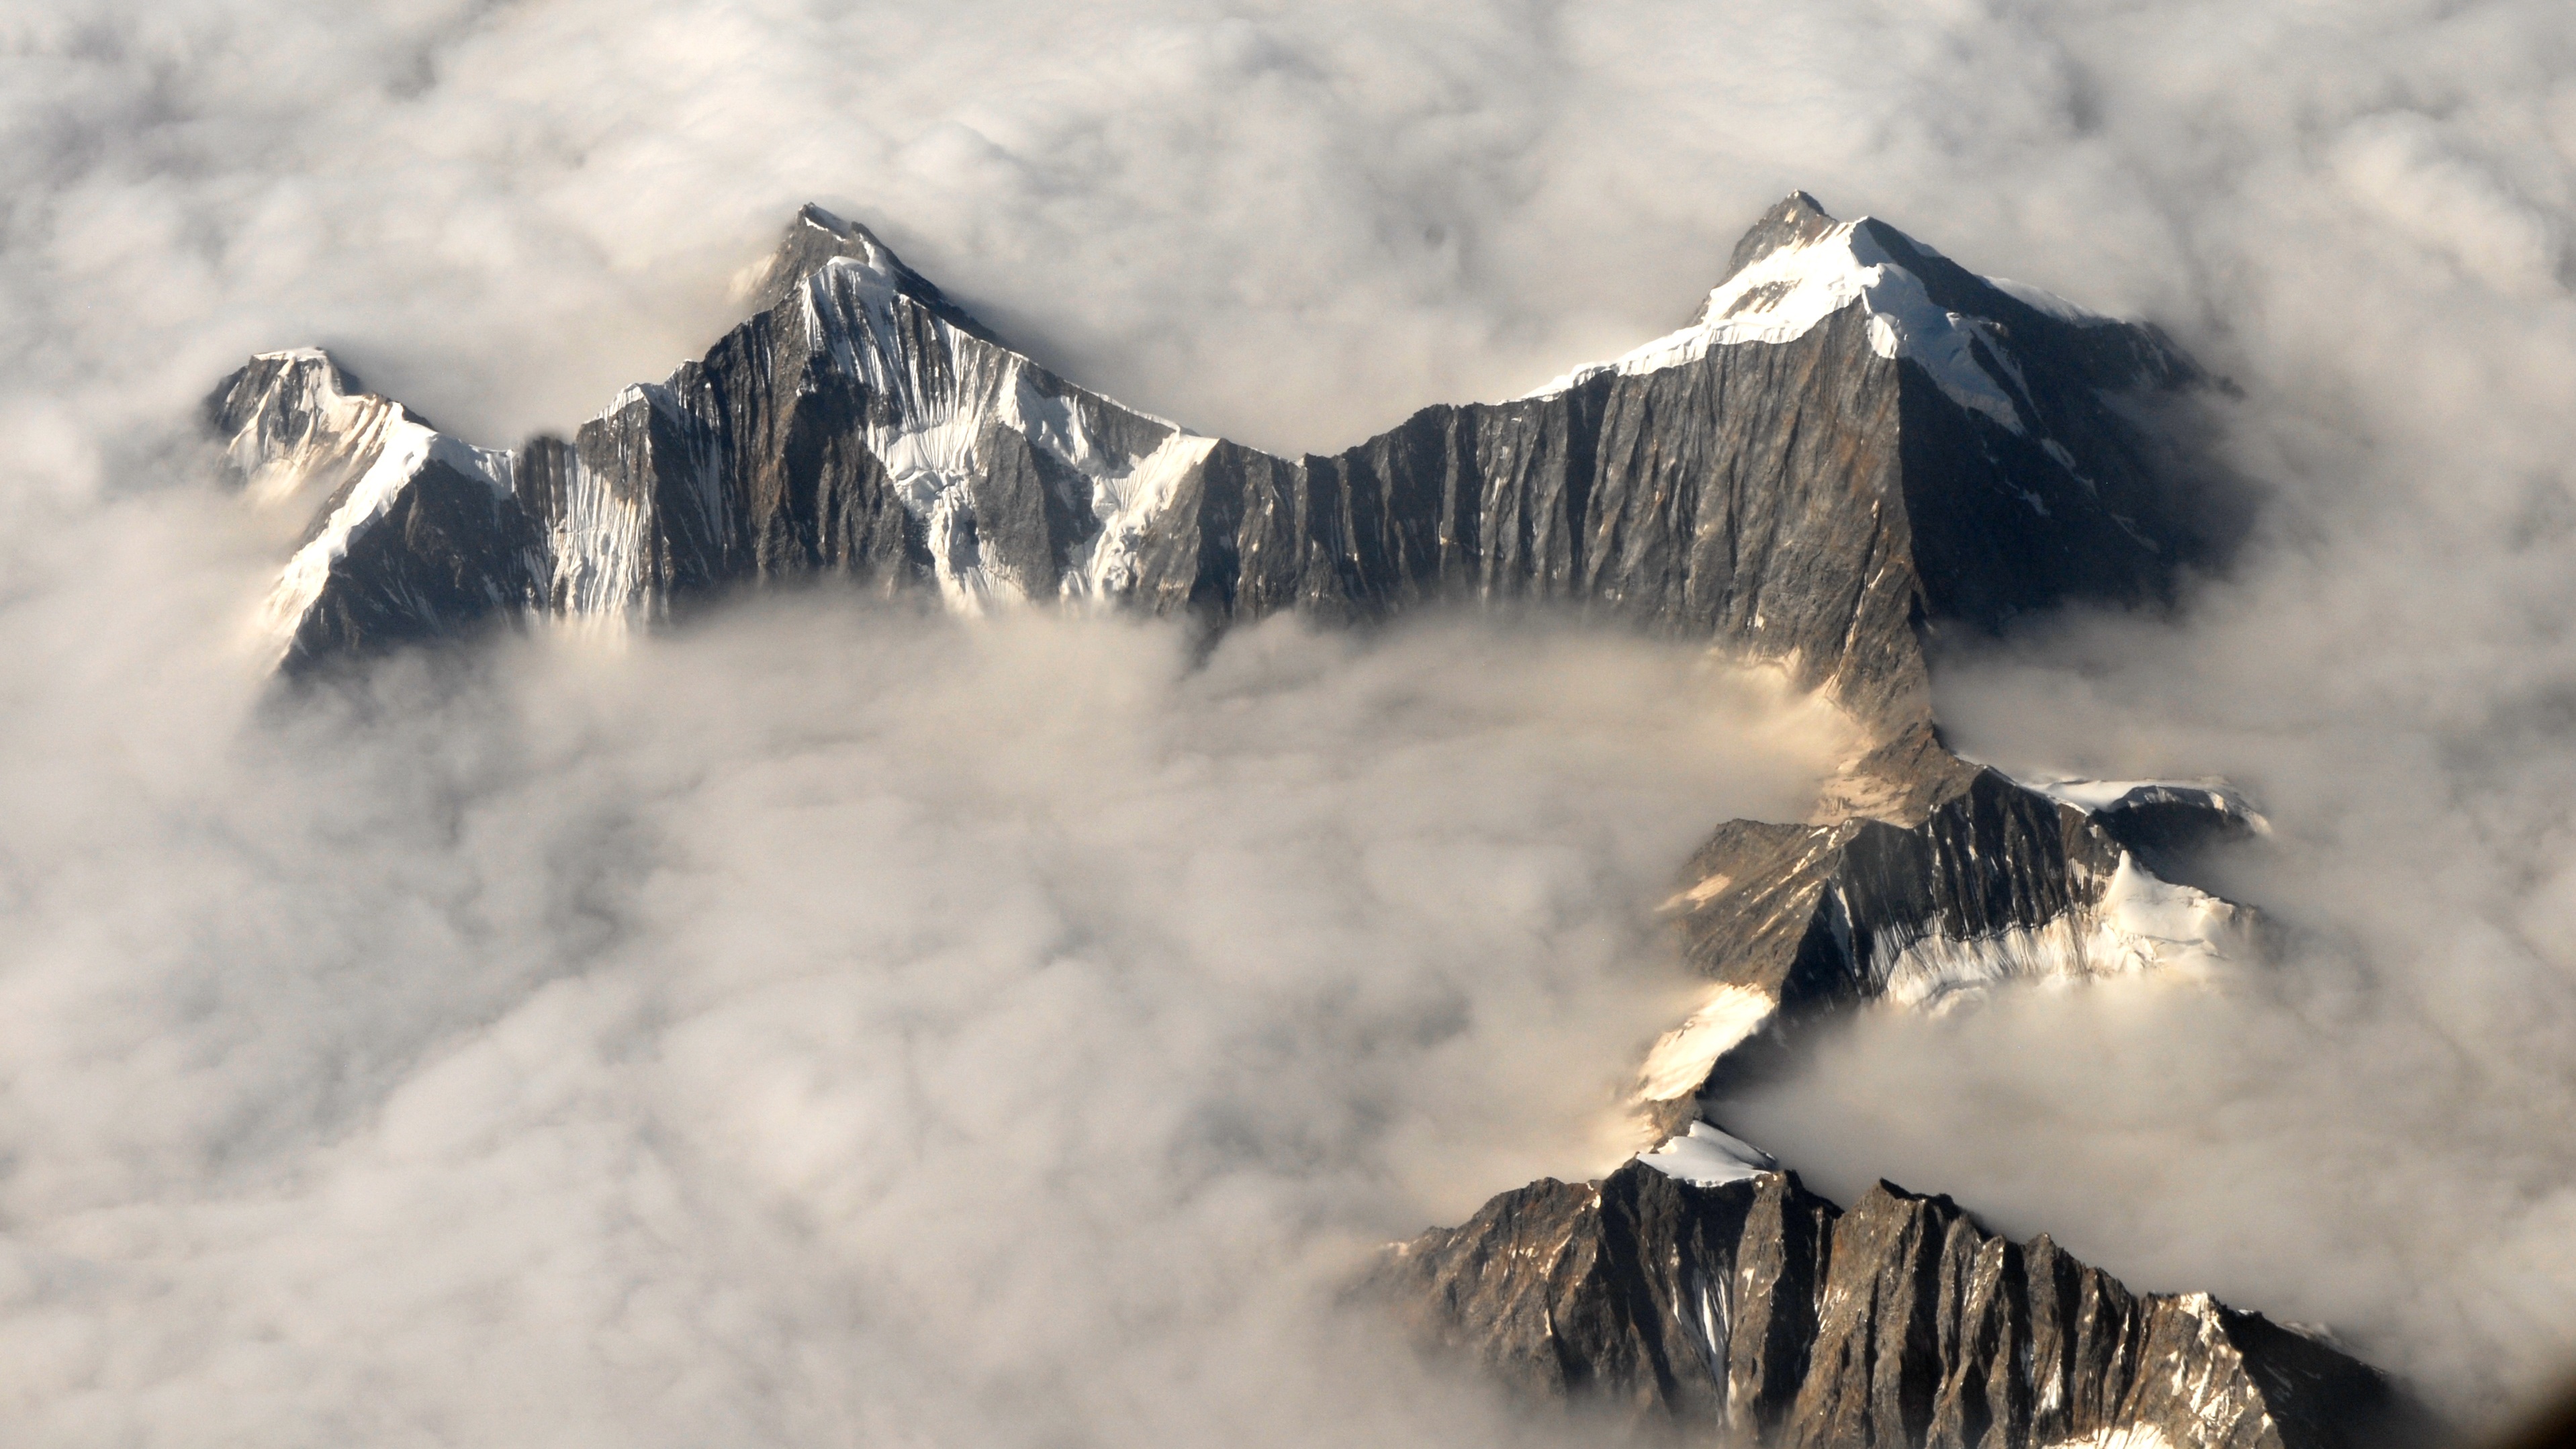
landscape, mountain, snow, winter, cloud, sunlight, mountain range, fly, ice, weather, season, aerial view, summit, mountains, alps, landform, geographical feature, atmospheric phenomenon, mountainous landforms, geological phenomenon